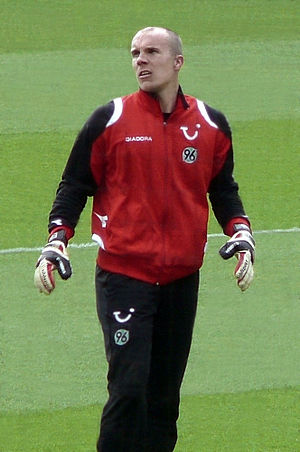
Døde i 2009 / November
Døde i 2009 er en liste over notable personer, der er afgået ved døden i 2009.